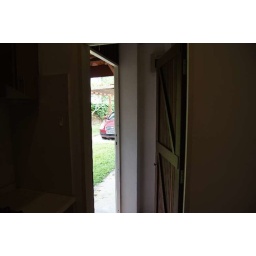
View out side door of kitchen (car porch in distance)